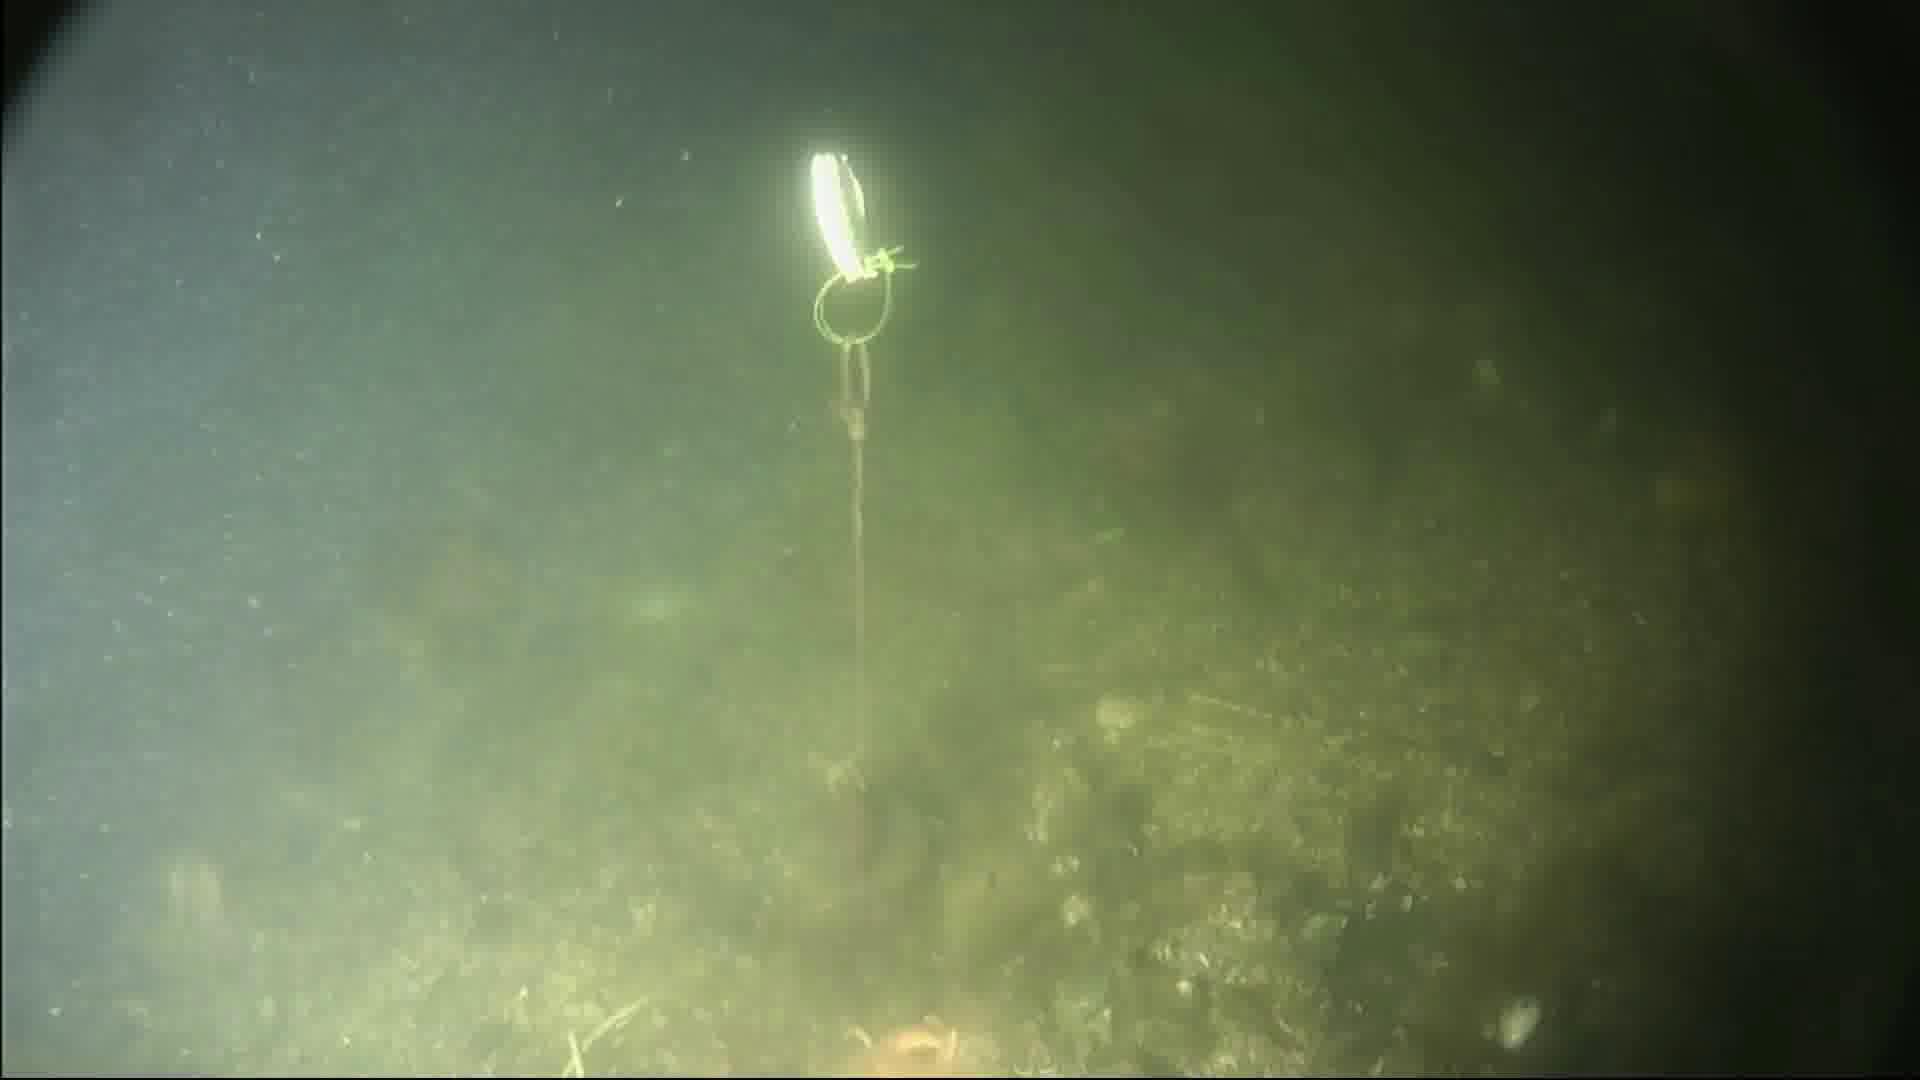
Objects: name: starfish
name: crab